Ross County F.C.

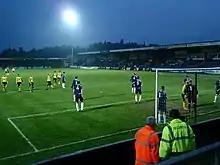
Ross County contesting a home match against Livingston

Their manager for a very short spell until October 2005, was former Inverness and Hearts manager John Robertson. He left the club on 24 October 2005, due to differences of opinion on a number of fundamental issues with the chairman. Gardner Spiers, a former Aberdeen coach, was appointed caretaker manager, but he too left in April 2006 after being told he would not be considered for appointment on a permanent basis. Director of Football George Adams took temporary charge before former Motherwell player Scott Leitch was appointed on 18 April 2006. Ross County won their first ever nationwide trophy when they won the Scottish Challenge Cup in November 2006 on penalties with Jason Crooks scoring the deciding spot kick on his competitive debut. Leitch, after winning the Challenge Cup but suffering relegation, stood down at the end of the 2006–07 season, almost exactly one year after his appointment. Former Partick Thistle manager Dick Campbell was announced as his replacement in May 2007. However, after a good run of results to start their Division 2 campaign, Campbell and the Ross County board decided to part company on 2 October 2007. Derek Adams (son of George Adams) took over as caretaker, and was confirmed as permanent manager a month later after the side's good form continued. County again reached the final of the Scottish Challenge Cup in 2008. They played Airdrie United at McDiarmid Park. Unlike two years previously, County lost in a penalty shootout where four penalties were missed. Ross County also reached the Challenge Cup final in April 2011 in which they beat Queen of the South 2–0.